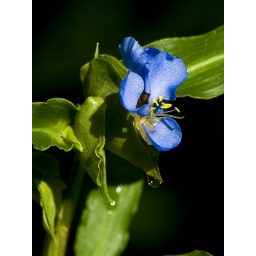
A pretty blue flower blooming in East End Park